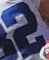
Number: 2